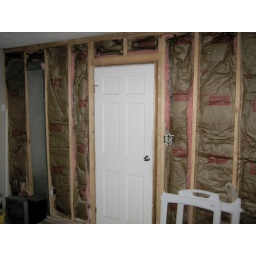
Garage wall in the family room, we're replacing the door also.